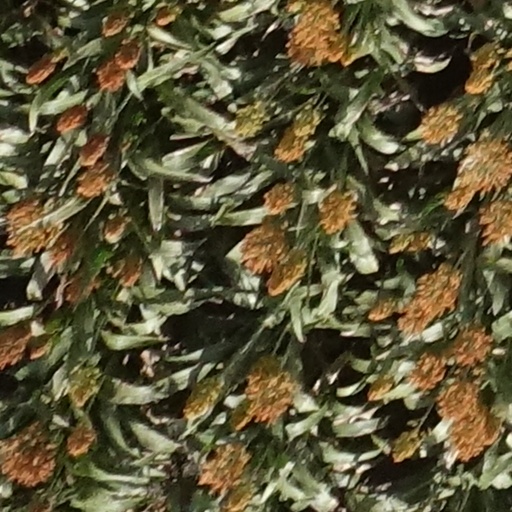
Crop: sorghum